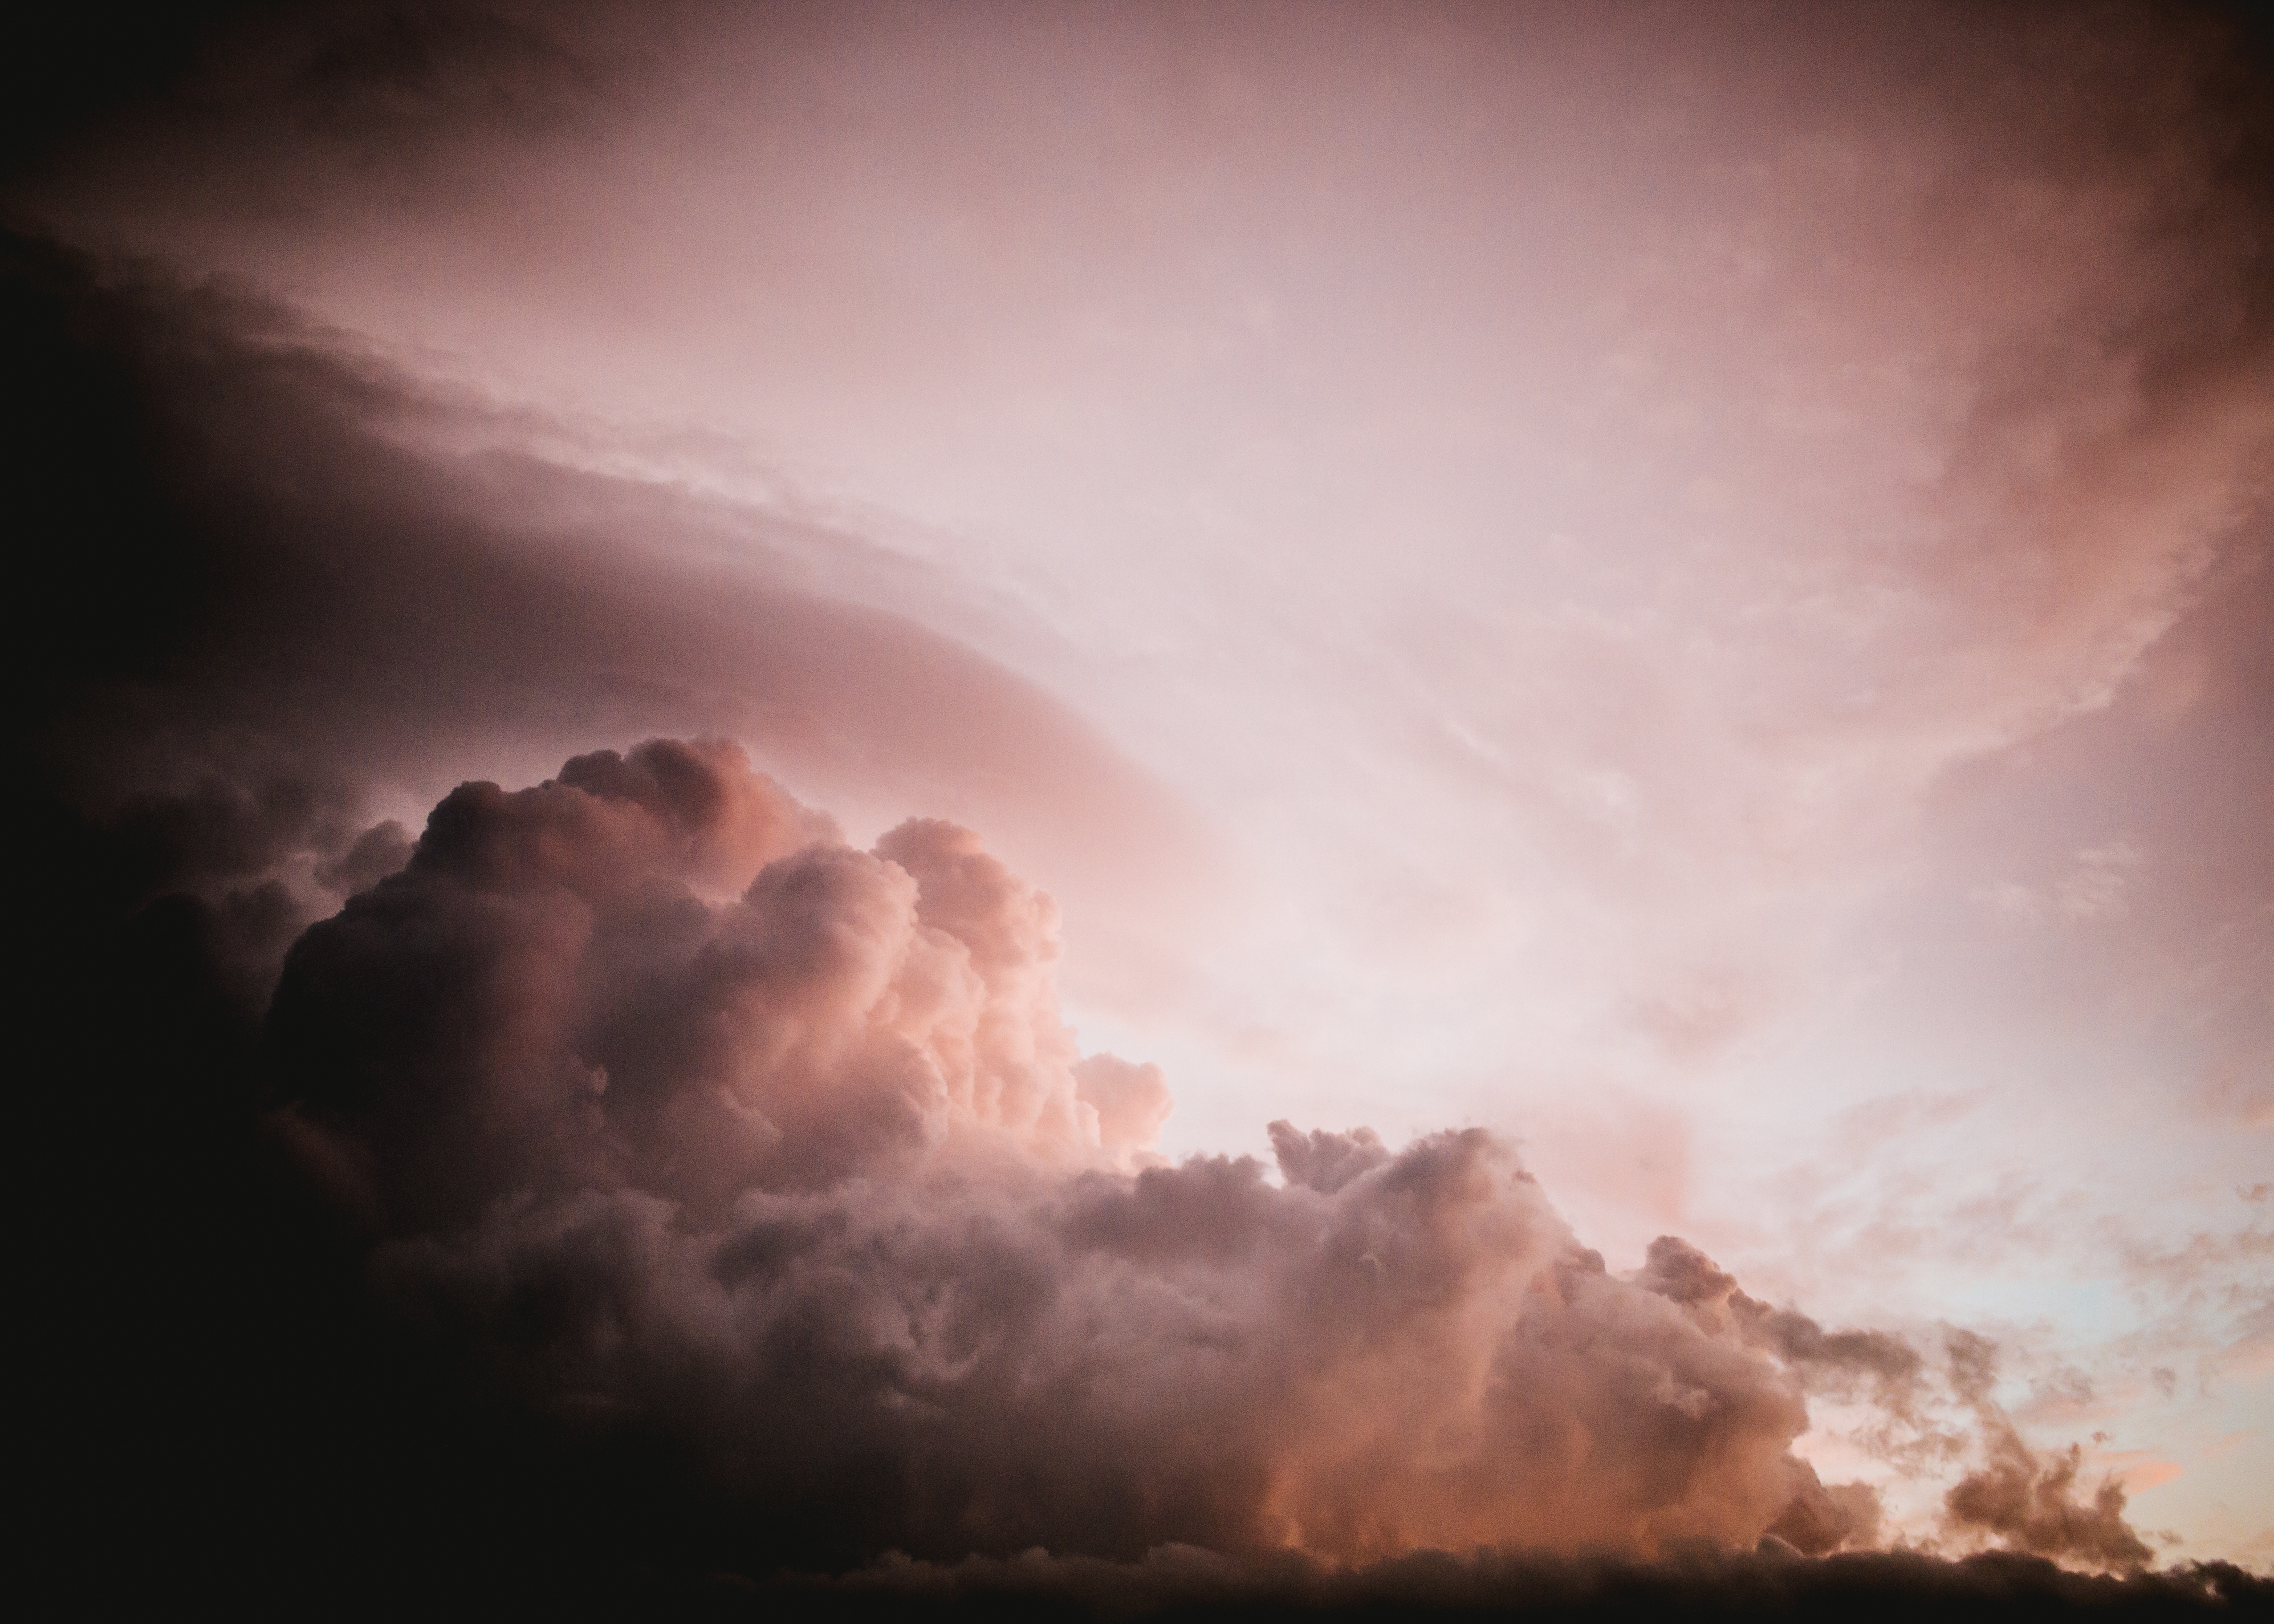
cloud, sky, atmosphere, weather, storm, cumulus, darkness, overcast, thunder, thunderstorm, phenomenon, meteorological phenomenon, geological phenomenon